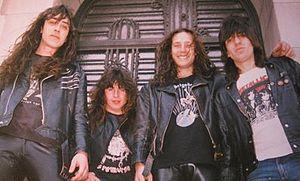
Hermética est un groupe de thrash metal argentin, originaire de San Martín, à Buenos Aires. Il est formé par le bassiste Ricardo Iorio en 1987, après la séparation de son ancien groupe V8. Hermética était signé au label indépendant label Radio Trípoli Discos. La première formation comprend Iorio, le chanteur Claudio O'Connor, le batteur Fabián Spataro, et le guitariste Antonio Romano. Spataro quitte le groupe en 1988, et est remplacé par Antonio Scotto. Cette formation enregistre un premier album, l'éponyme Hermética, premier album de thrash metal en Argentine. Le groupe se sépare en 1994